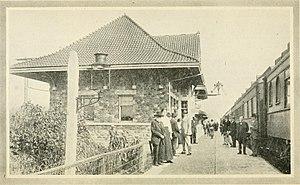
La gare de Temagami est une gare ferroviaire canadienne, située sur le territoire de la municipalité de Temagami dans la province de l'Ontario. l'ONR.